Kamel Ghilas

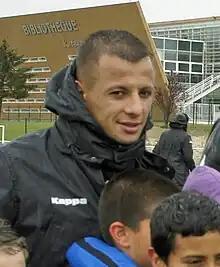
Ghilas in 2012

Kamel Fathi Ghilas (born 9 March 1984) is an Algerian former professional footballer who played as a forward.